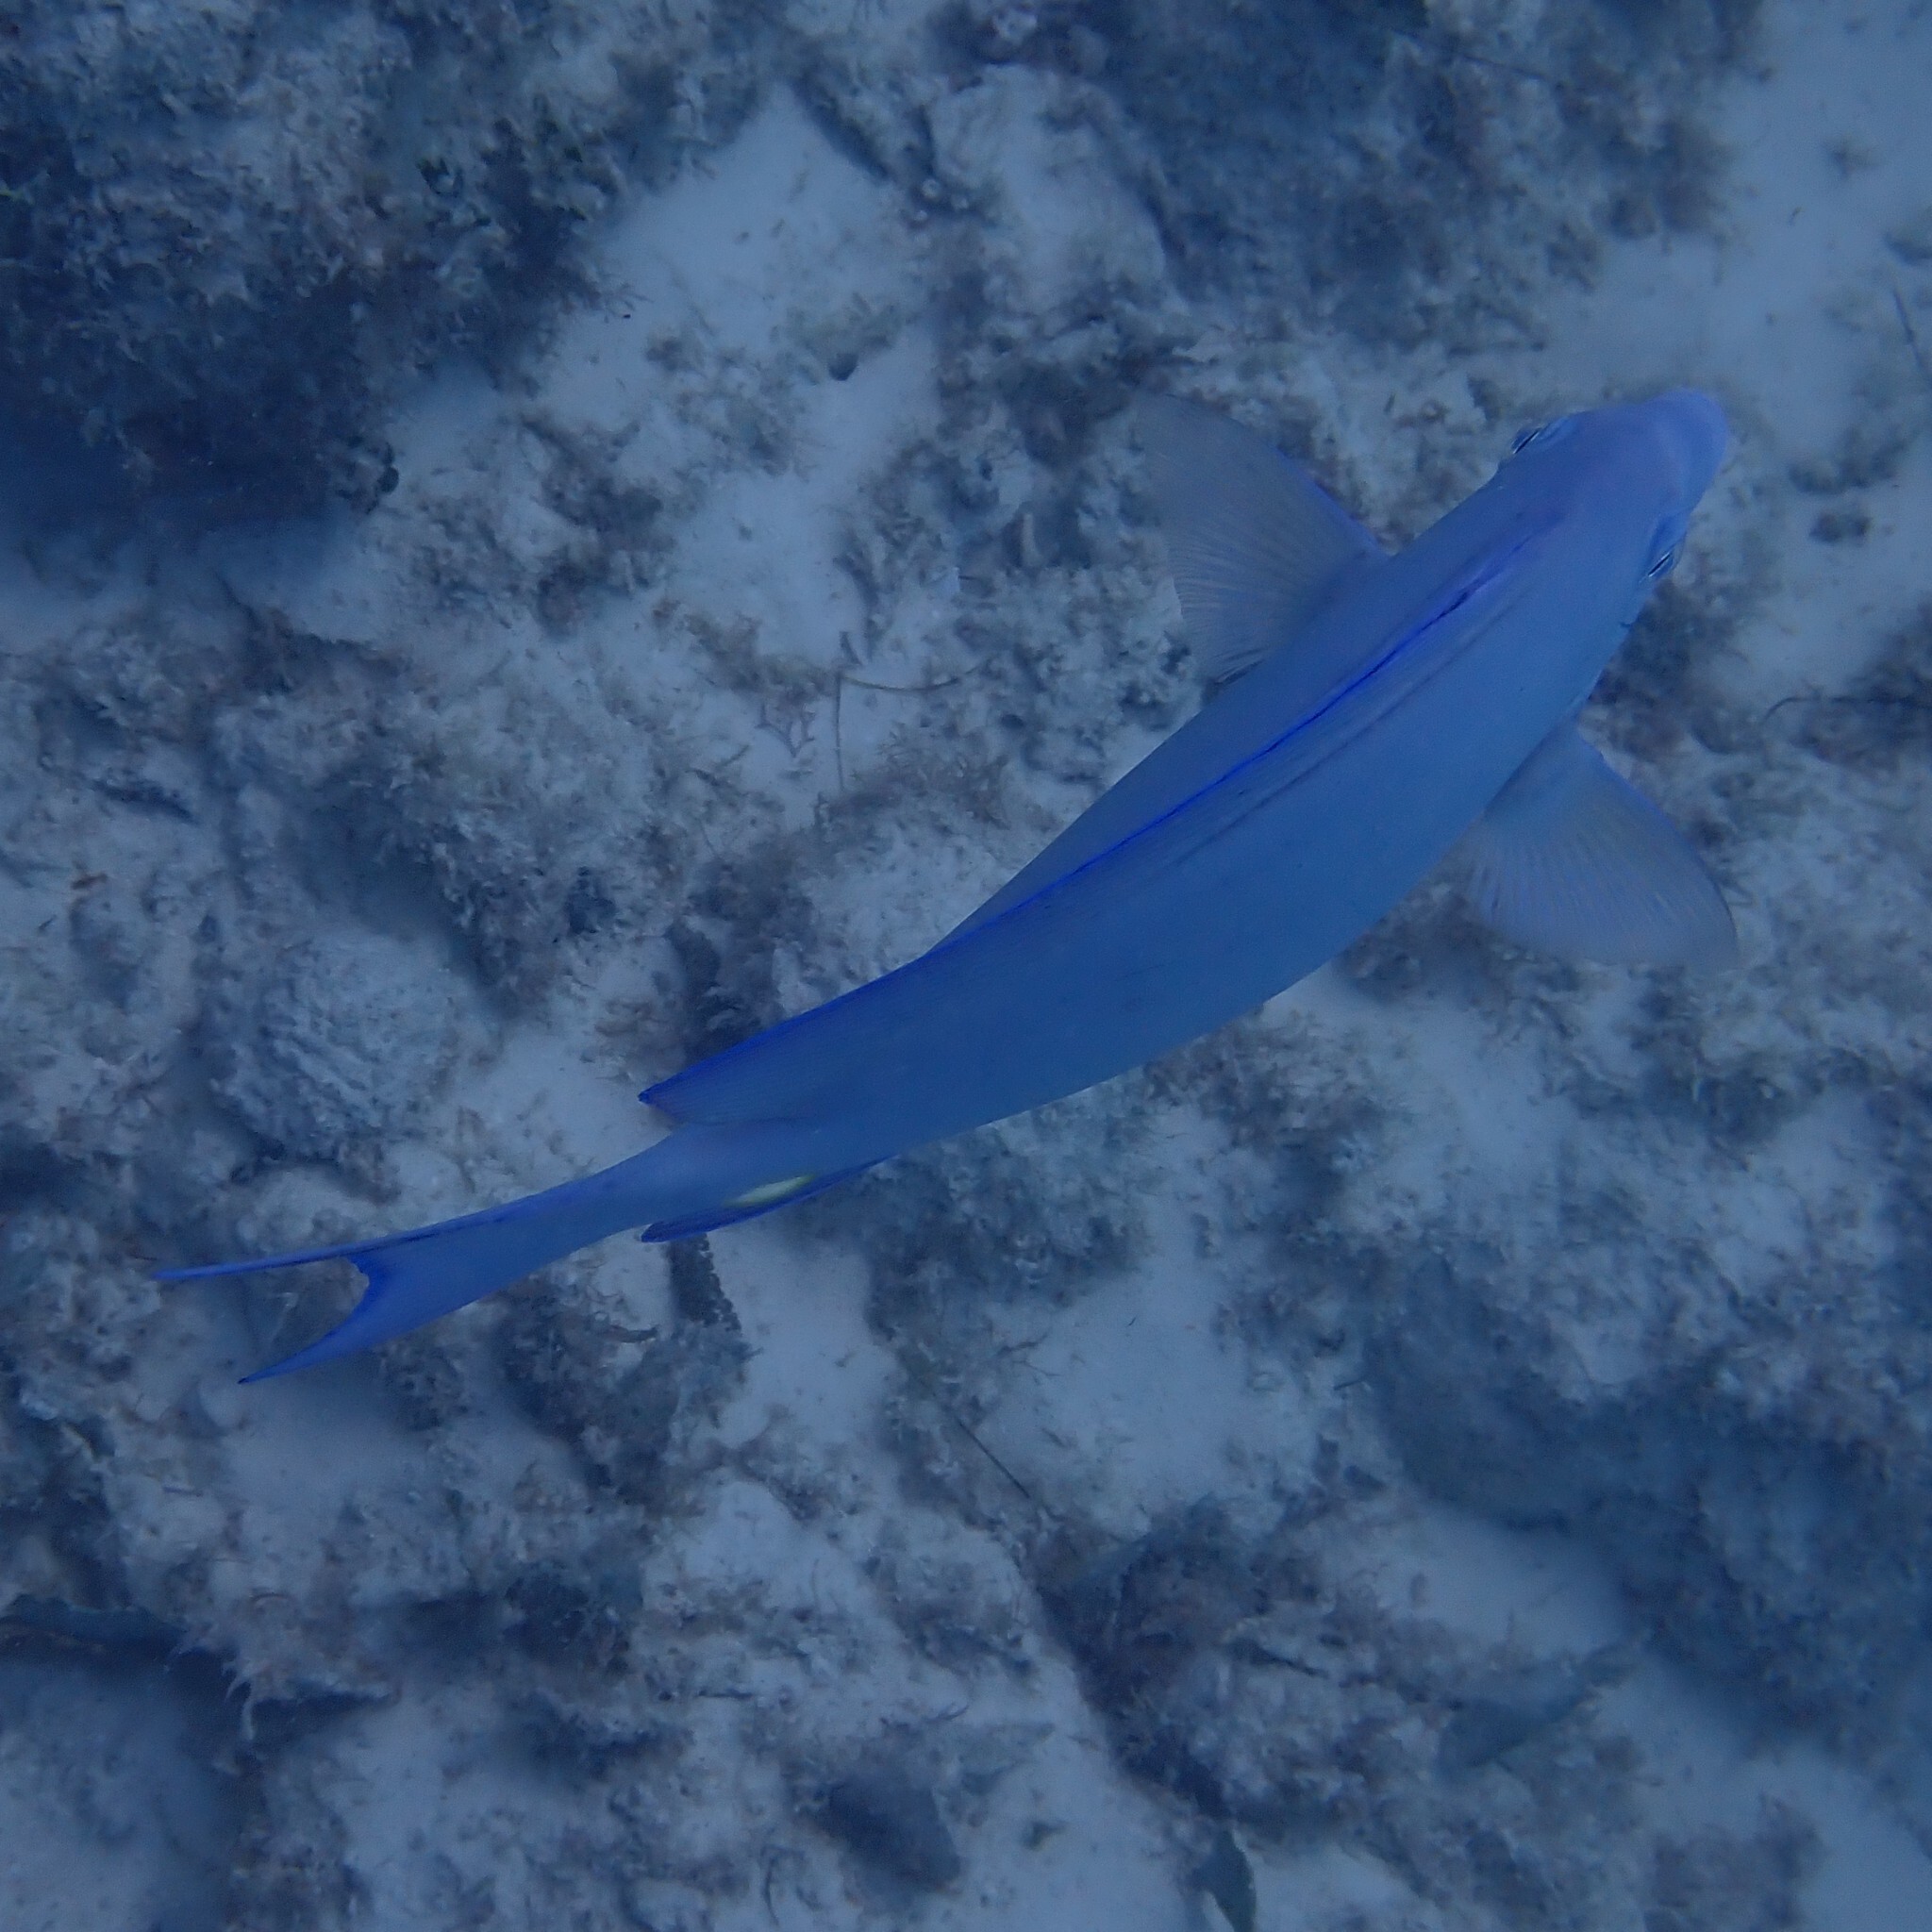
Acanthurus coeruleus (Atlantic Blue Tang)